French Armenian Legion

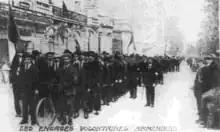
Early in the war, Armenians living in France enlisted in the French Foreign Legion

The establishment of an Armenian fighting force was first proposed by Boghos Nubar, the head of the Armenian National Delegation in Paris, during the landing of Allied forces to Alexandretta (İskenderun) in 1914, to British military planners. The British government rejected the plan, on the basis that such a plan would lead to the massacres of local Armenians. However, appeals by the Armenian National Defense Committee continued into 1915. French authorities also rejected the plan at the end of 1915. In 1916, British and French authorities revisited the idea of forming an Armenian unit within the Allied armies in the Middle East, not least due to the British burden in hosting Armenian refugees from Musa Dagh at Port Said in Egypt. The French military agreed to shoulder the costs of training and arming such a fighting force and began preparations. Boghos Nubar and other Armenian leaders in turn expressed some hesitation, but by October of that year came around the idea of supporting the Allied initiative and signed an agreement to that effect. The decision to form the legion became possible only after Britain and France settled their designs over the region in the Sykes-Picot Agreement.